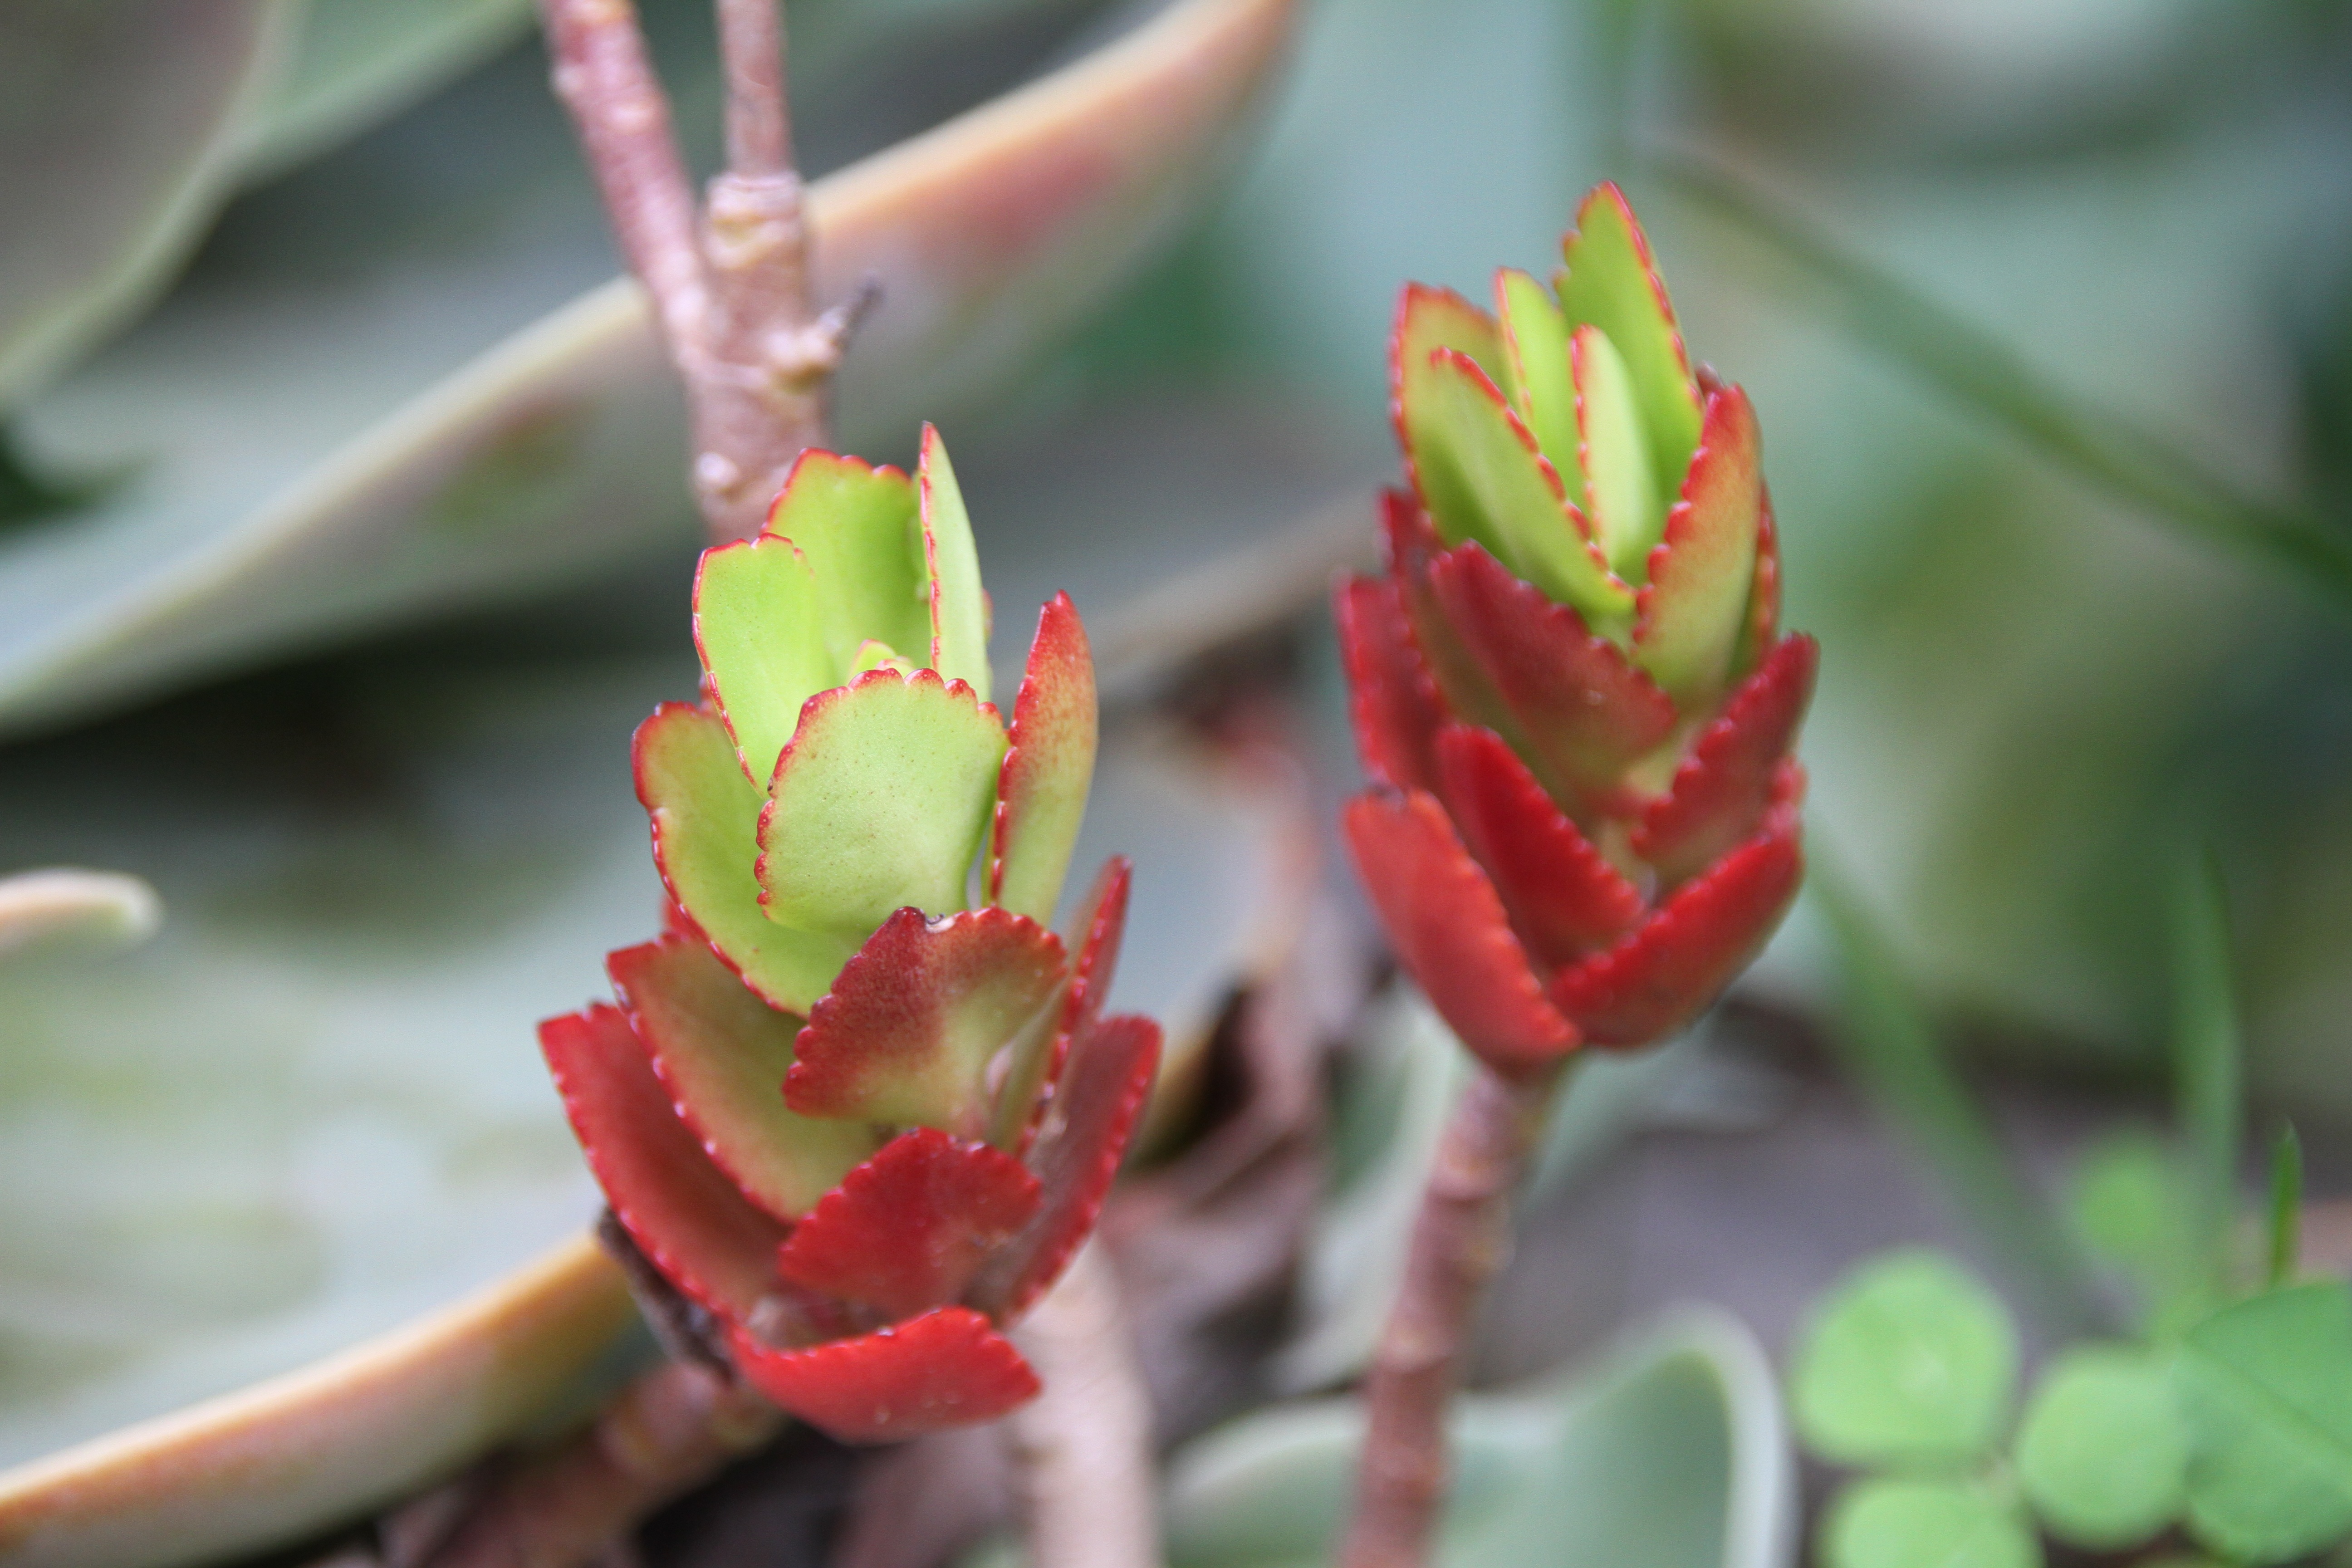
landscape, nature, wilderness, cactus, plant, leaf, flower, petal, green, red, botany, flora, close up, bud, macro photography, flowering plant, plant stem, land plant